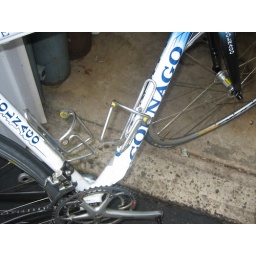
i got hit by a car while on this bike